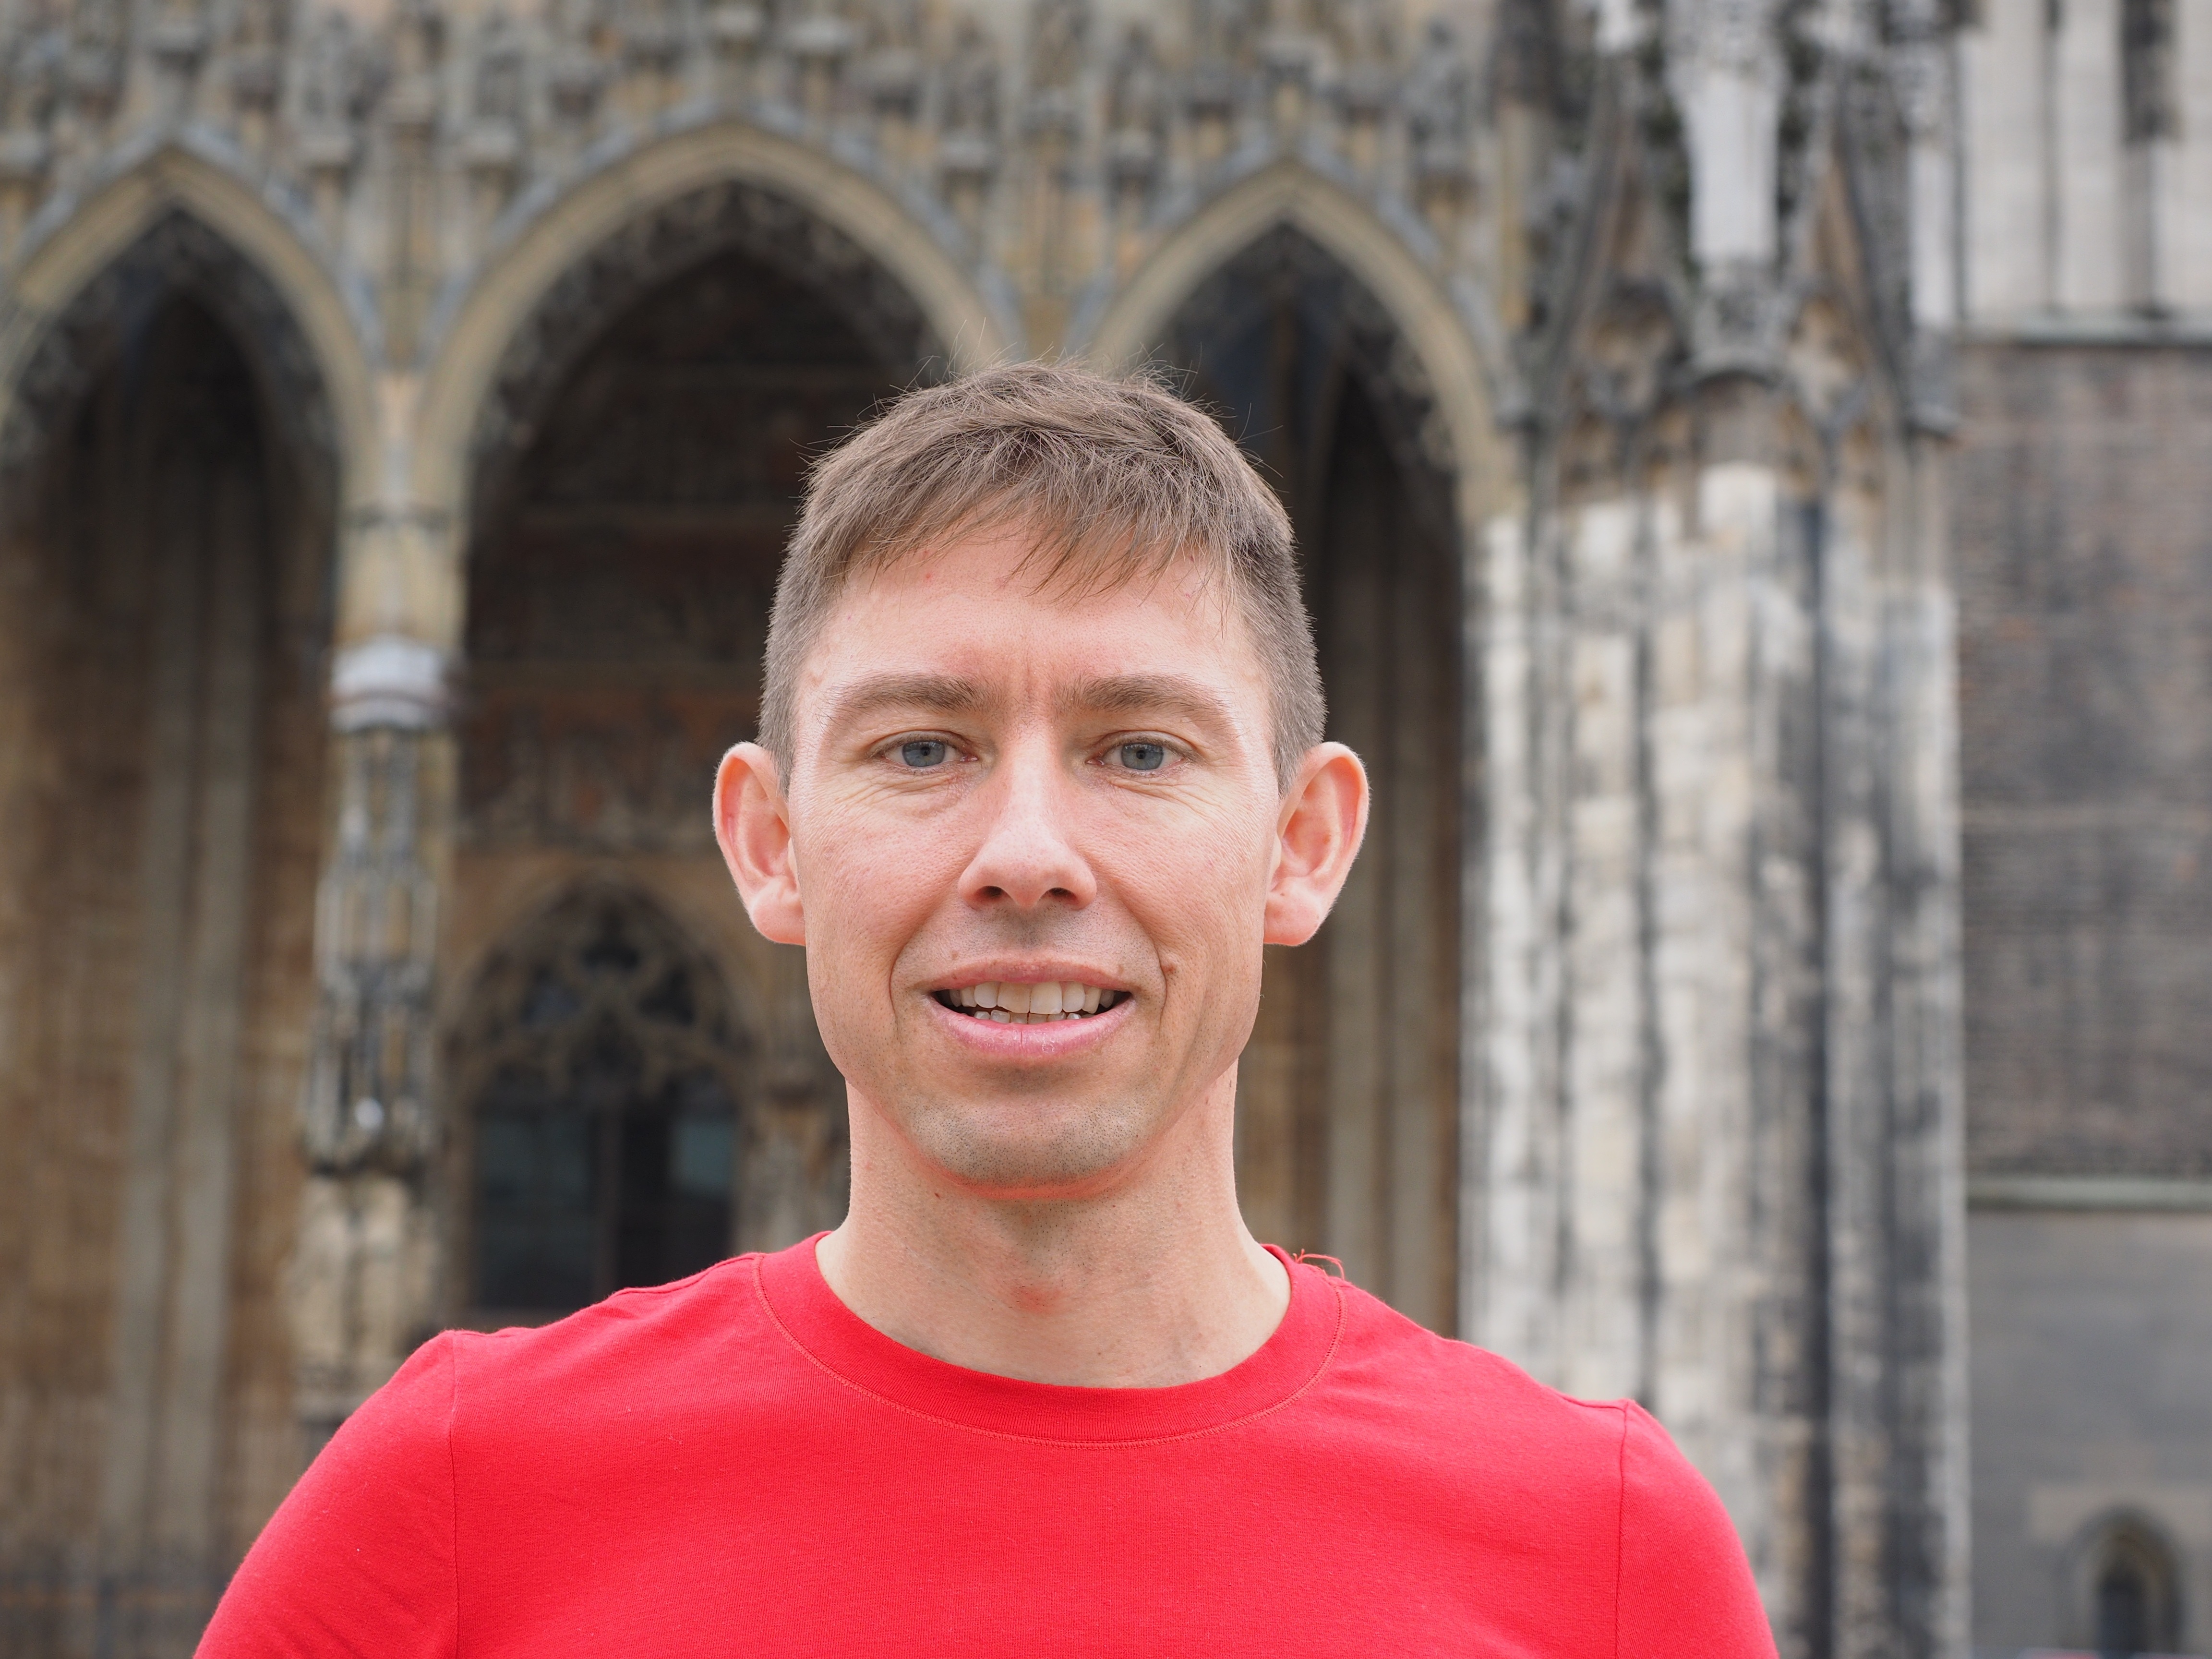
man, person, people, male, portrait, red, child, human, facial expression, smile, mouth, senior citizen, face, nose, eyes, temple, ears, blessed, satisfied, frontal